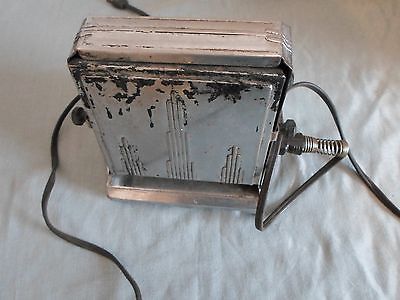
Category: toaster